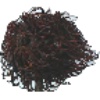
Label: Rambutan 1